Whale

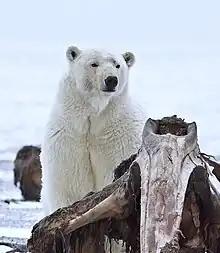
Polar bear with the remains of a beluga

All whales are carnivorous and predatory. Odontocetes, as a whole, mostly feed on fish and cephalopods, and then followed by crustaceans and bivalves. All species are generalist and opportunistic feeders. Mysticetes, as a whole, mostly feed on krill and plankton, followed by crustaceans and other invertebrates. A few are specialists. Examples include the blue whale, which eats almost exclusively krill, the minke whale, which eats mainly schooling fish, the sperm whale, which specialize on squid, and the grey whale which feed on bottom-dwelling invertebrates. The elaborate baleen "teeth" of filter-feeding species, mysticetes, allow them to remove water before they swallow their planktonic food by using the teeth as a sieve. Usually, whales hunt solitarily, but they do sometimes hunt cooperatively in small groups. The former behaviour is typical when hunting non-schooling fish, slow-moving or immobile invertebrates or endothermic prey. When large amounts of prey are available, whales such as certain mysticetes hunt cooperatively in small groups. Some cetaceans may forage with other kinds of animals, such as other species of whales or certain species of pinnipeds.